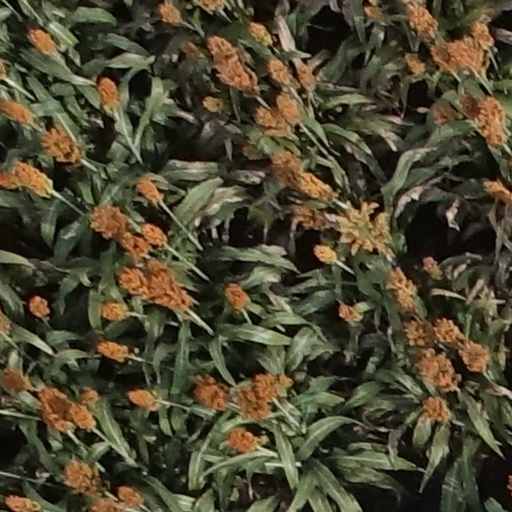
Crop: sorghum